Gérard Filippelli

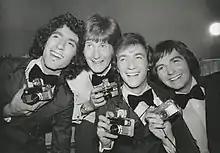
Filippelli (second from left) in 1974

In 1964, Filippelli bought an amp from an American soldier in Châteauroux for 500 francs. In 1966, he performed at the Cinéma REX and befriended Jean Sarrus and Gérard Rinaldi. He became sound manager in their group. They formed the acting and singing group Les Charlots, where he stayed until 1997. In 1970, his wife died in an automobile accident.